Granville Street Bridge

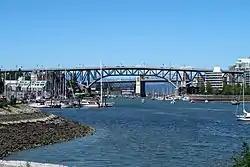
The modern Granville Street Bridge

The Granville Street Bridge or Granville Bridge is an eight-lane fixed cantilever/truss bridge in Vancouver, British Columbia, Canada, carrying Granville Street between Downtown Vancouver southwest and the Fairview neighborhood. It spans False Creek and is above Granville Island. The bridge is part of Highway 99.